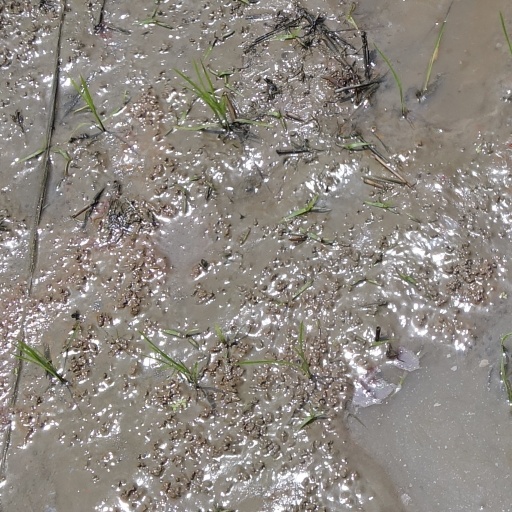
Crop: rice